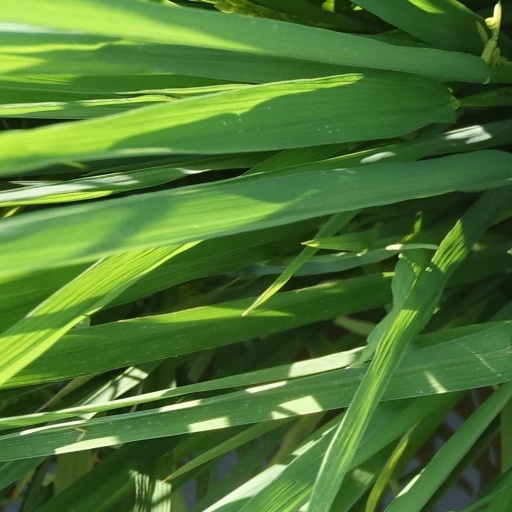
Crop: rice